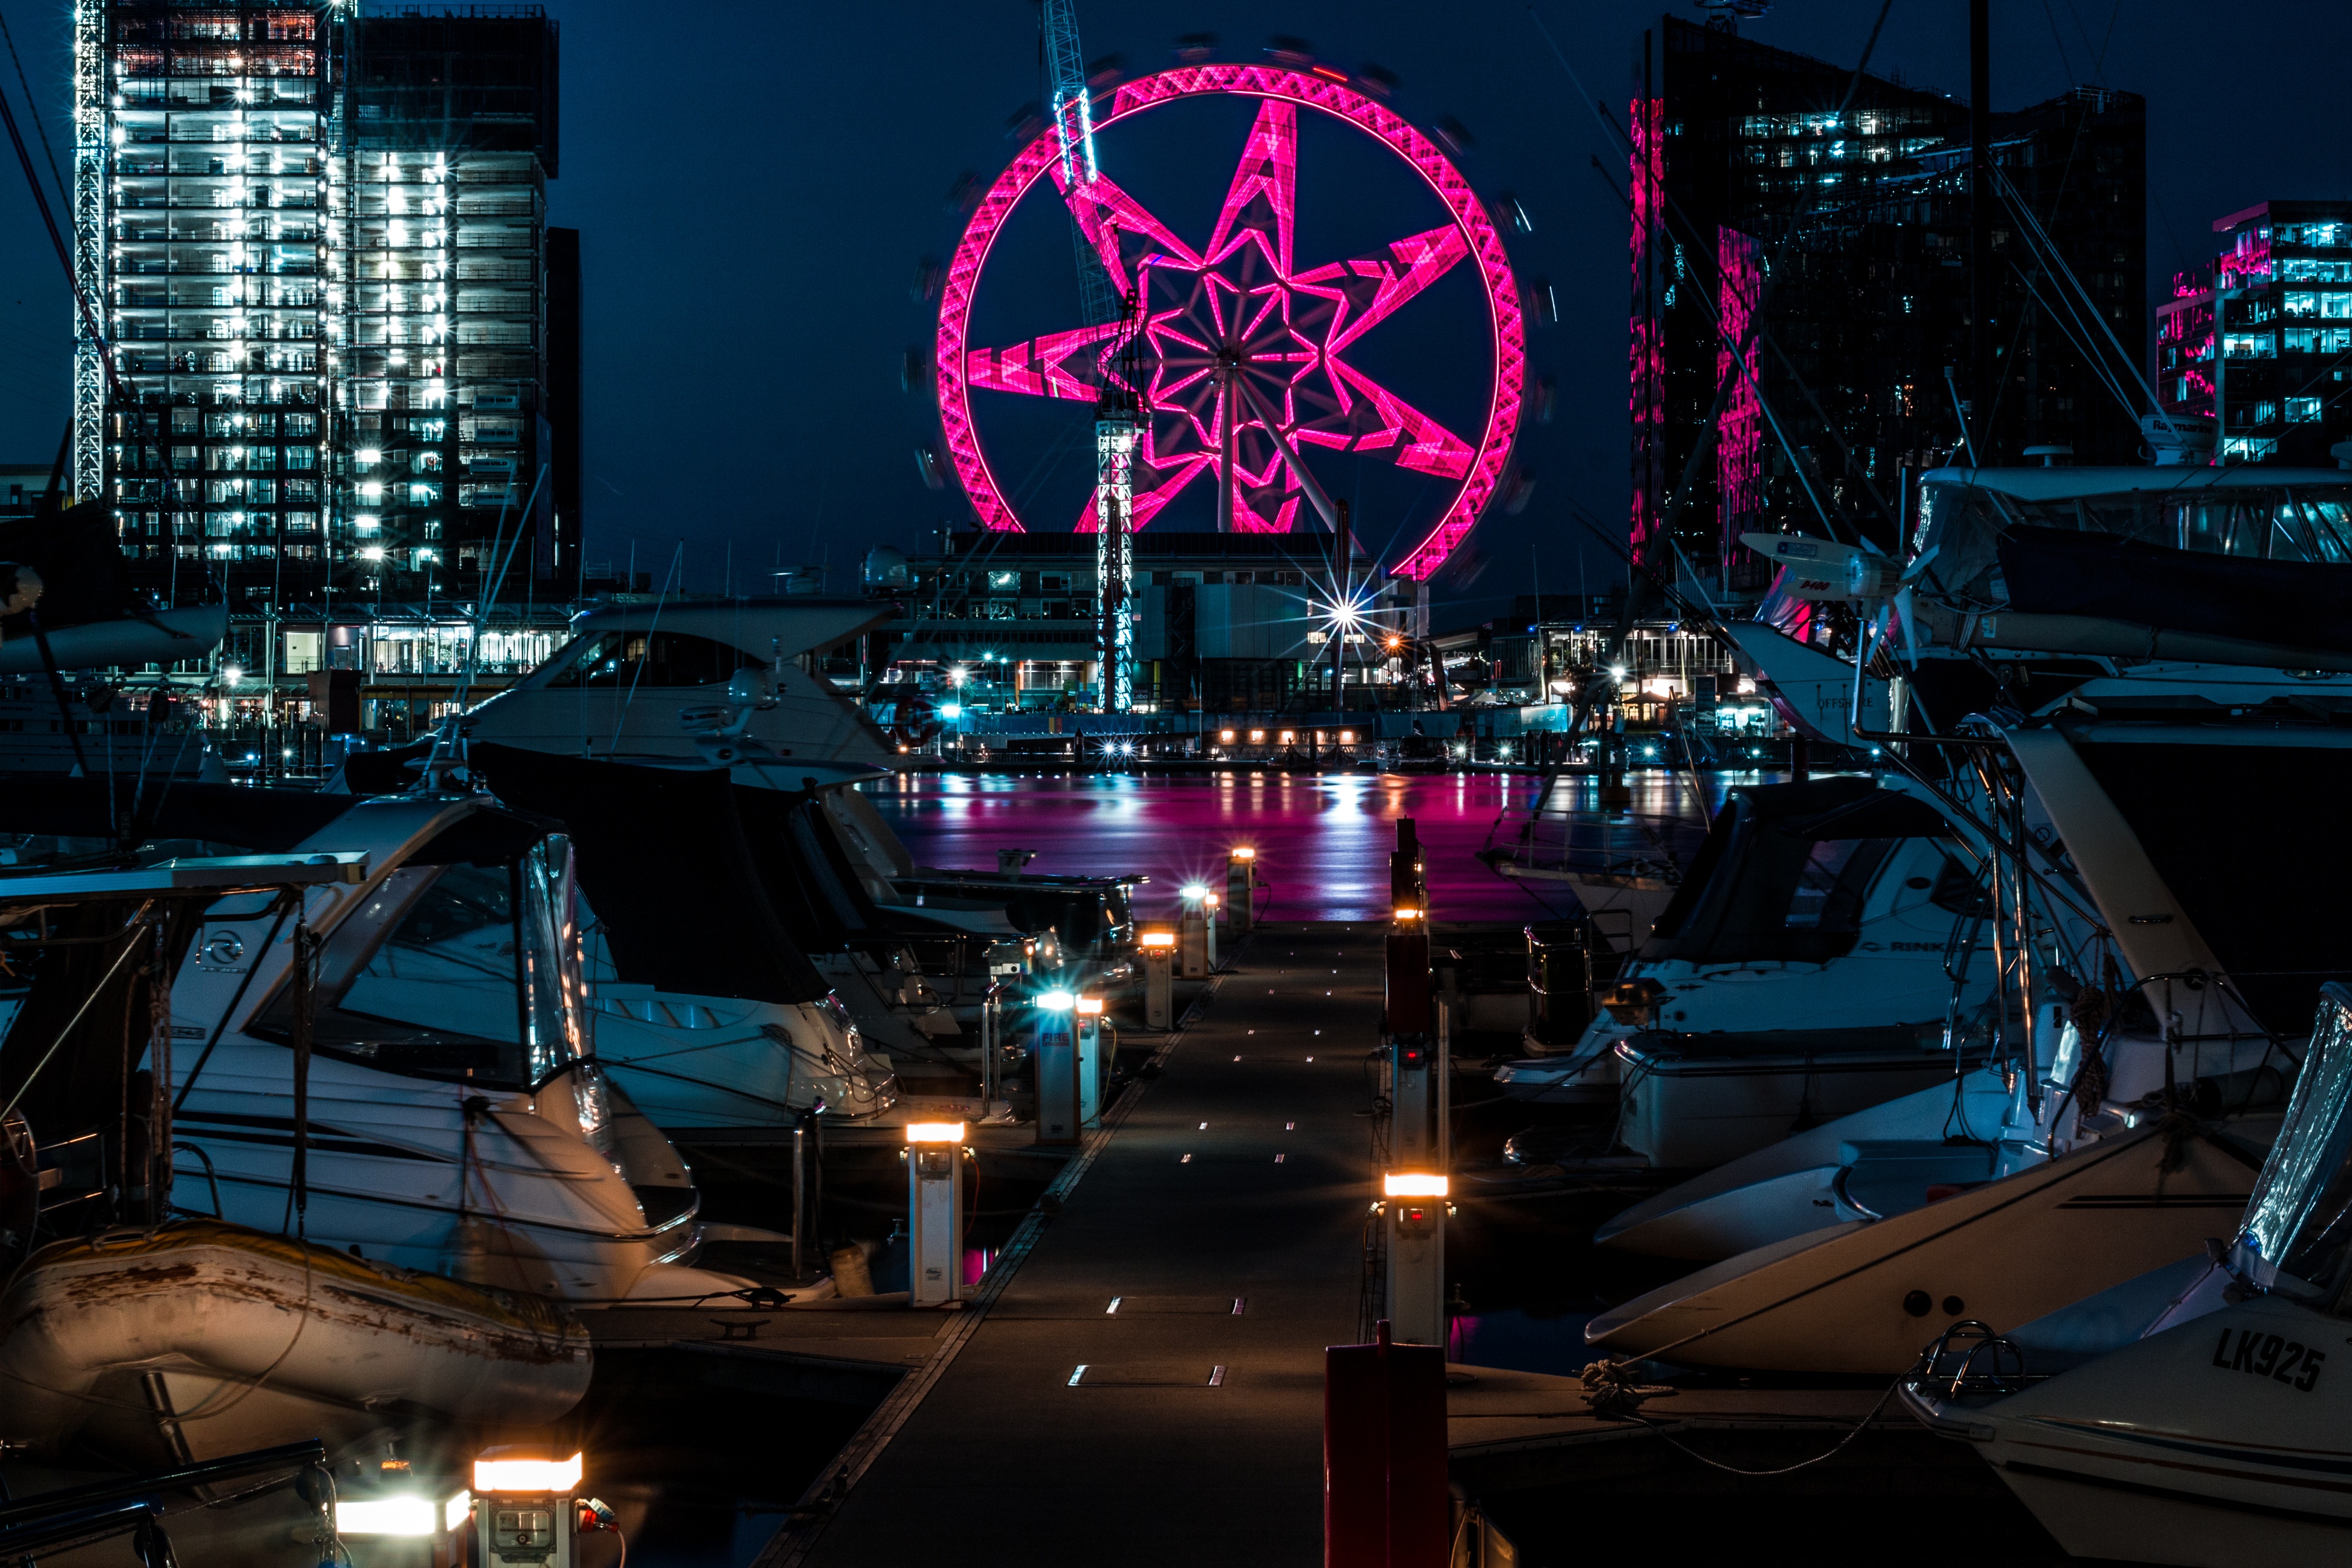
night, stage, screenshot, musical theatre